Propaganda in North Korea

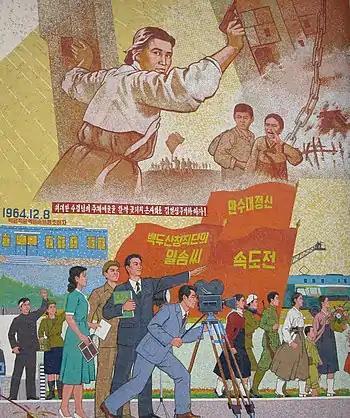
North Korea has a prolific propaganda film industry.

The cultural identity of North Korea was deeply rooted in Confucian tradition and intractable Confucian family traditions. Women's identity is seen through the prism of familial relationships. It became a primary aspect of women's lives irrespective of prevalent political regime or social circumstances. Women were considered angels which men had to protect. Women in representative propaganda productions, such as "Sea of Blood" and "The Flower Girl", became not only the focal point of visual composition within the traditional family structure but also the agents of ideological awakening for the newly founded socialist state. Revolutionary operas and numerous other productions depicted as well as forged the new gender order within the structure of the imagined family, which gained supremacy over blood ties. The imagined family was deemed by the degree of commitment to ideological and political struggle, which separated the people from the enemy. Thus, imagining a family was perceived as a process of liberating women and motivating them to have a larger social presence.